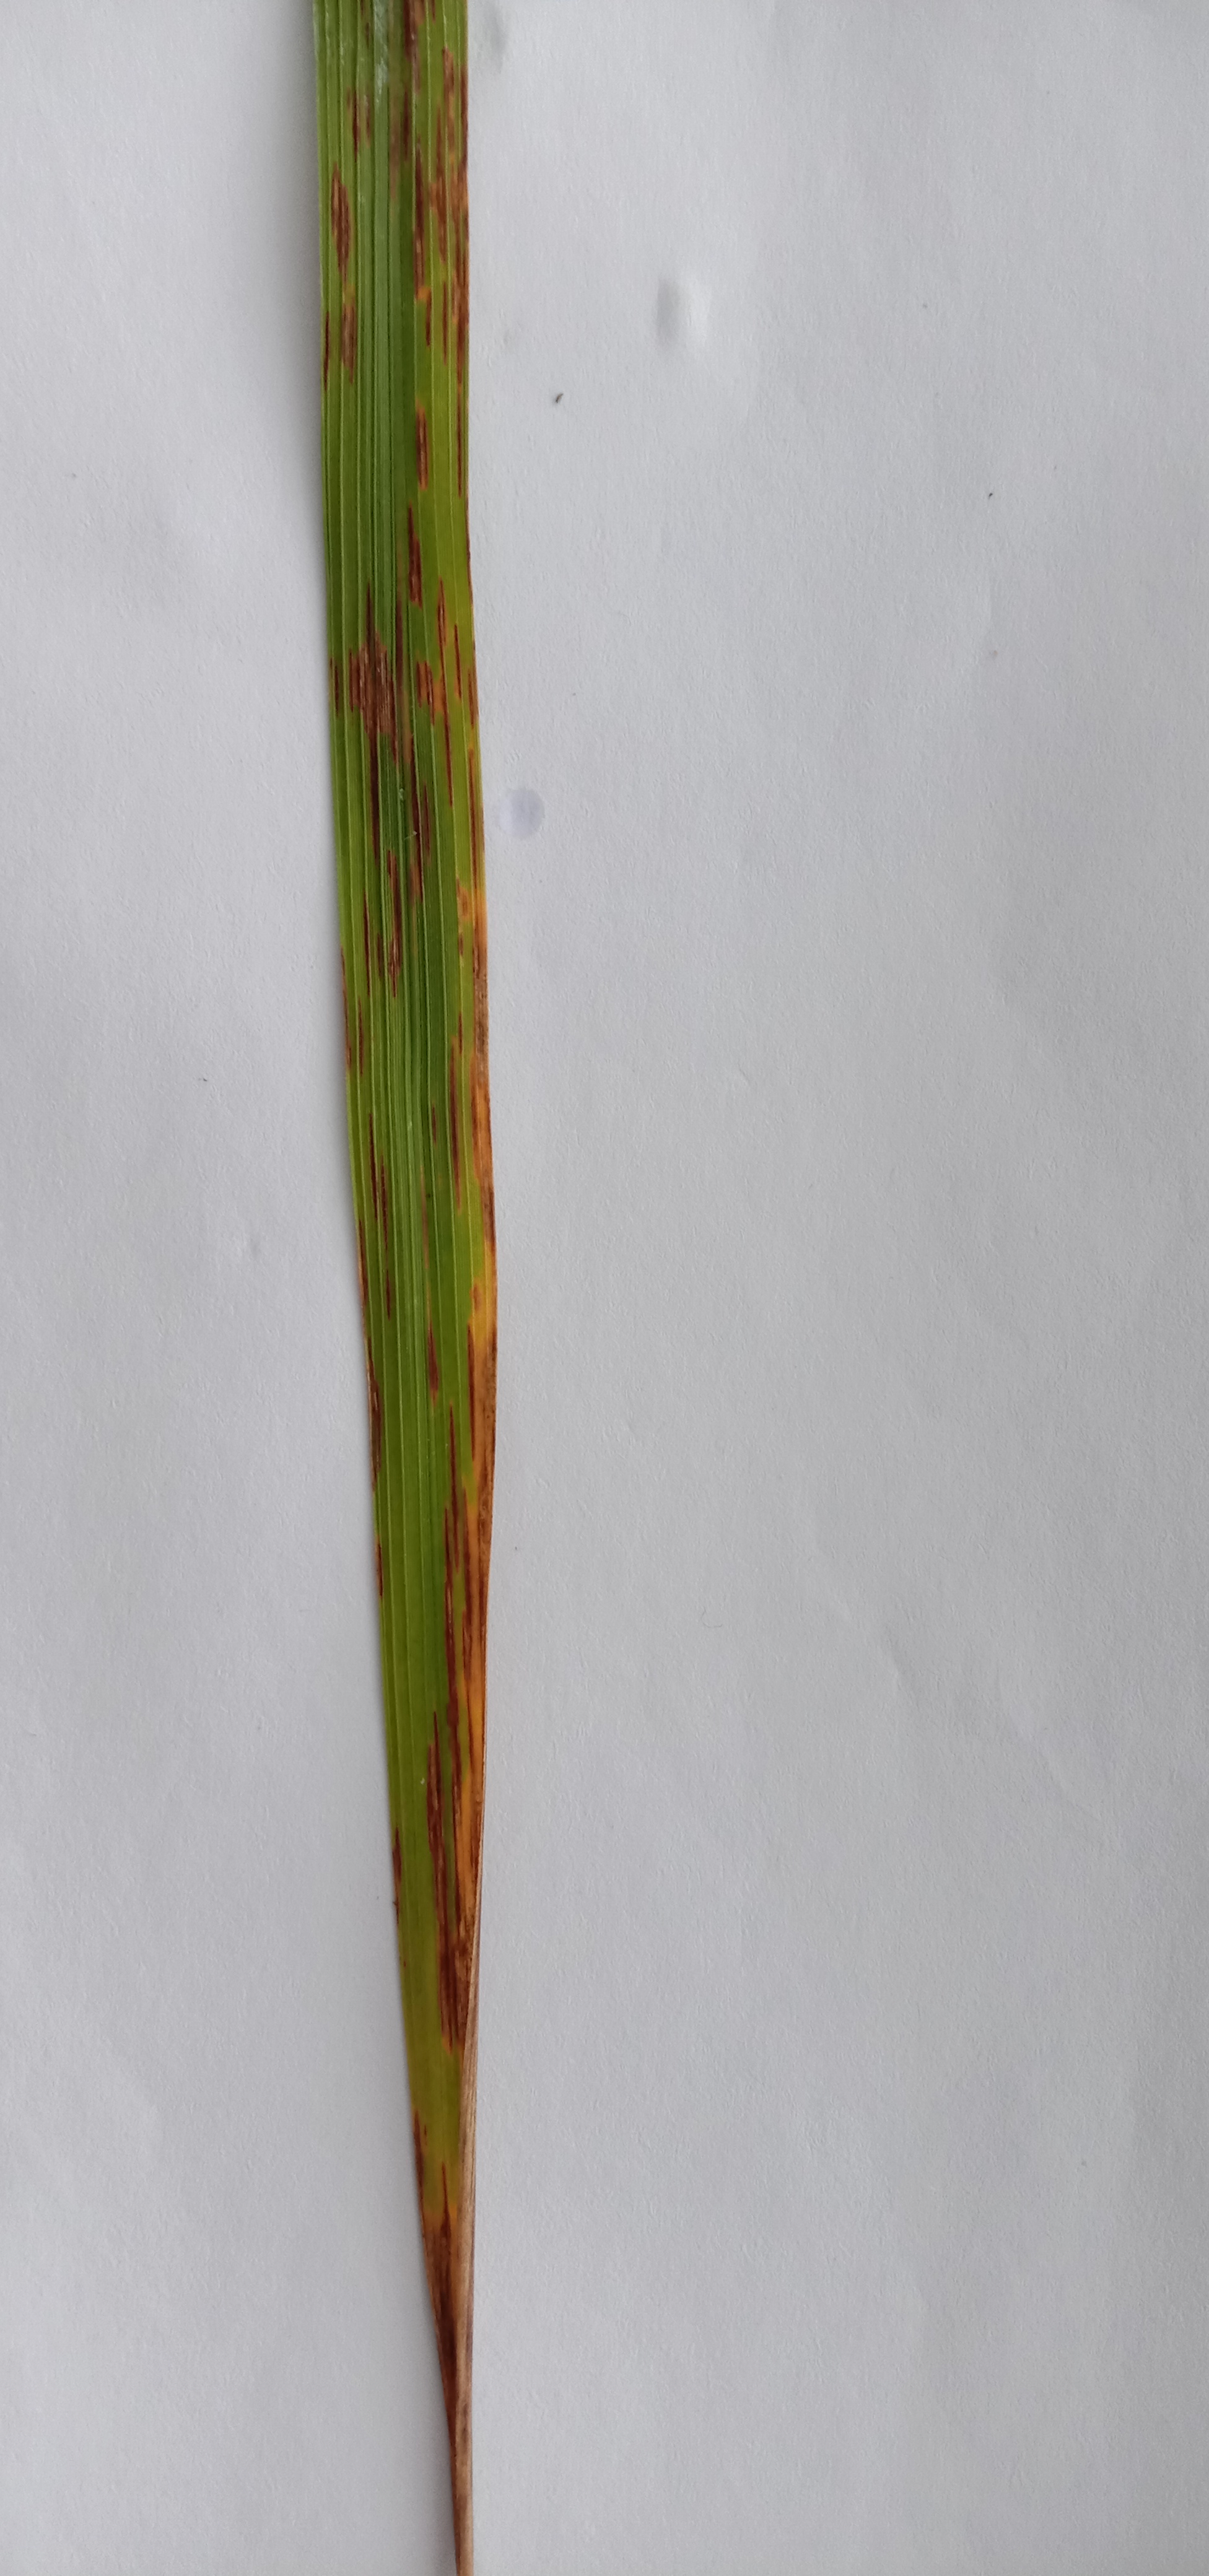
Label: Rice___Leaf_Blast